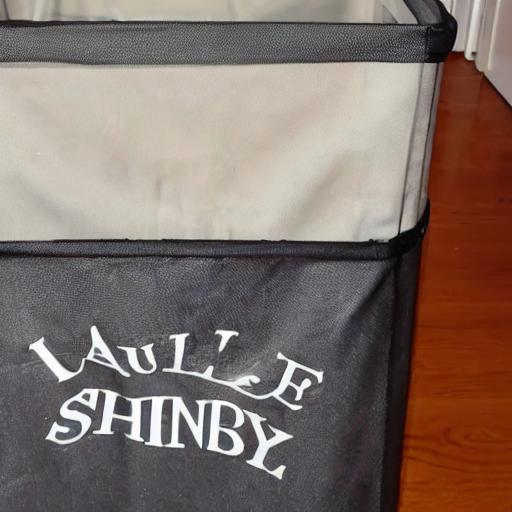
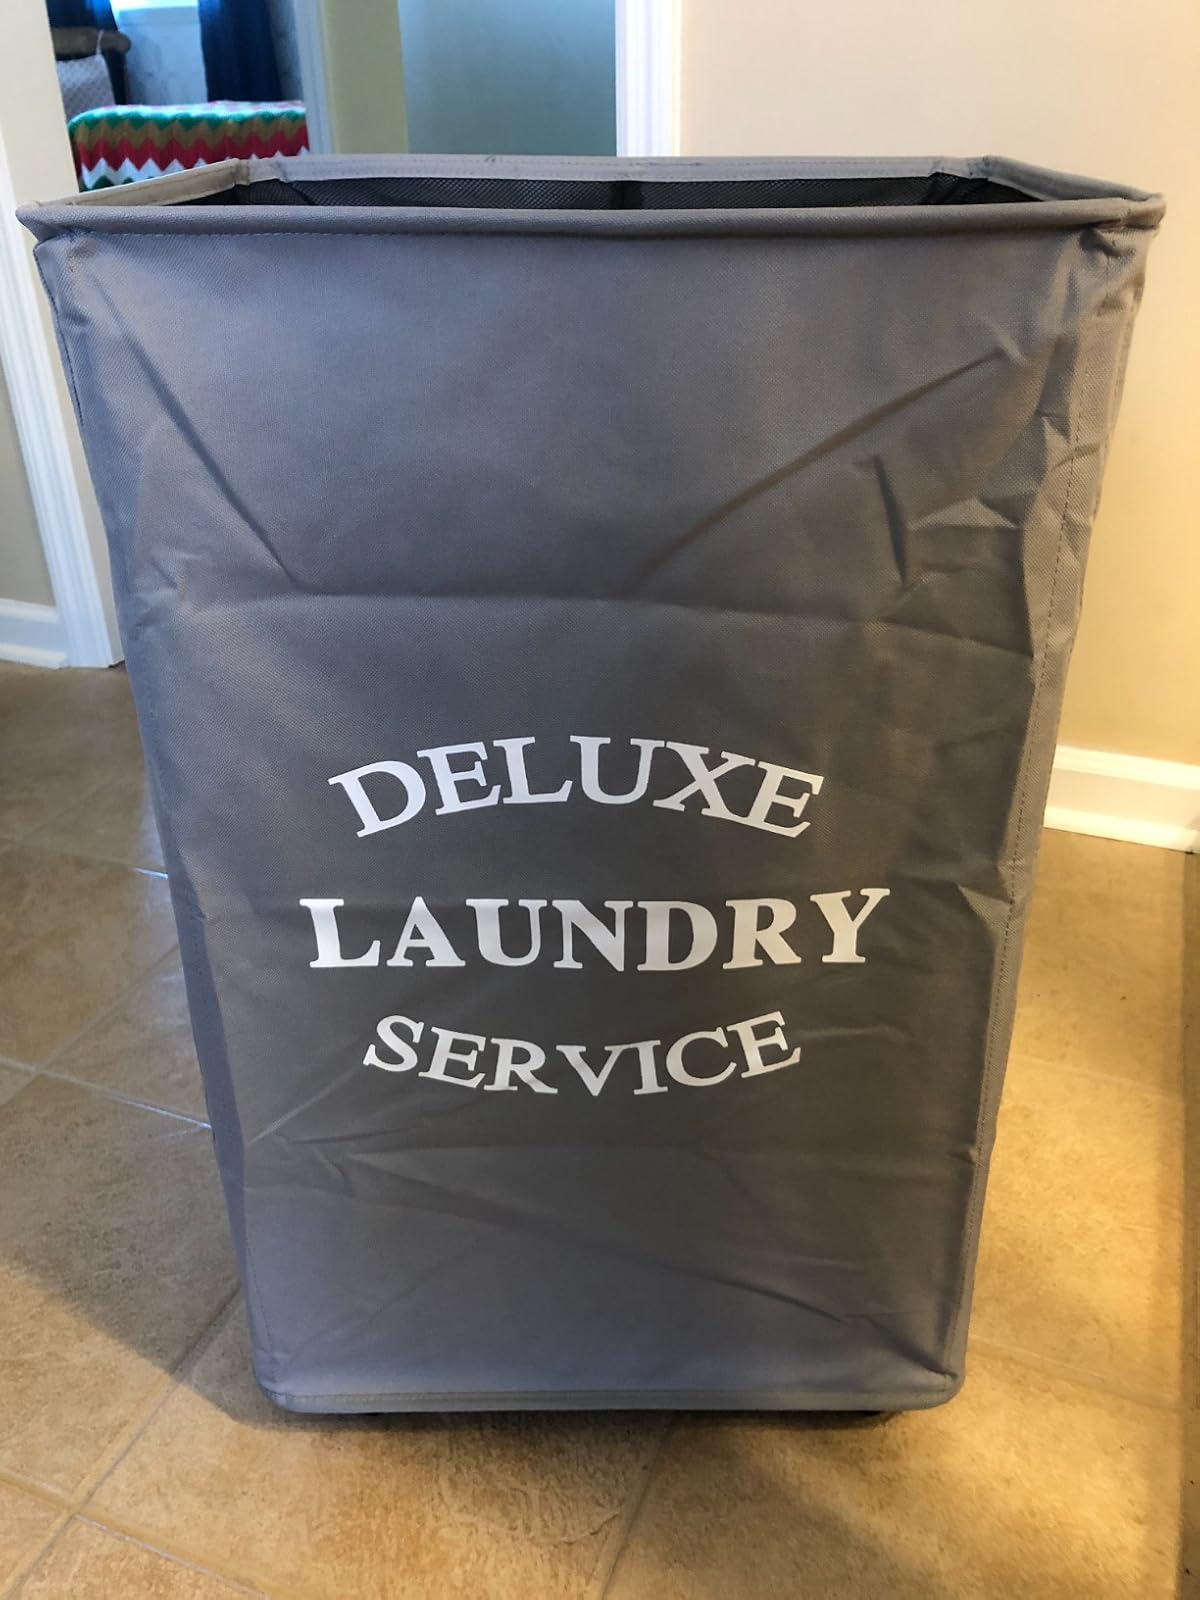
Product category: items_hamper
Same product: no